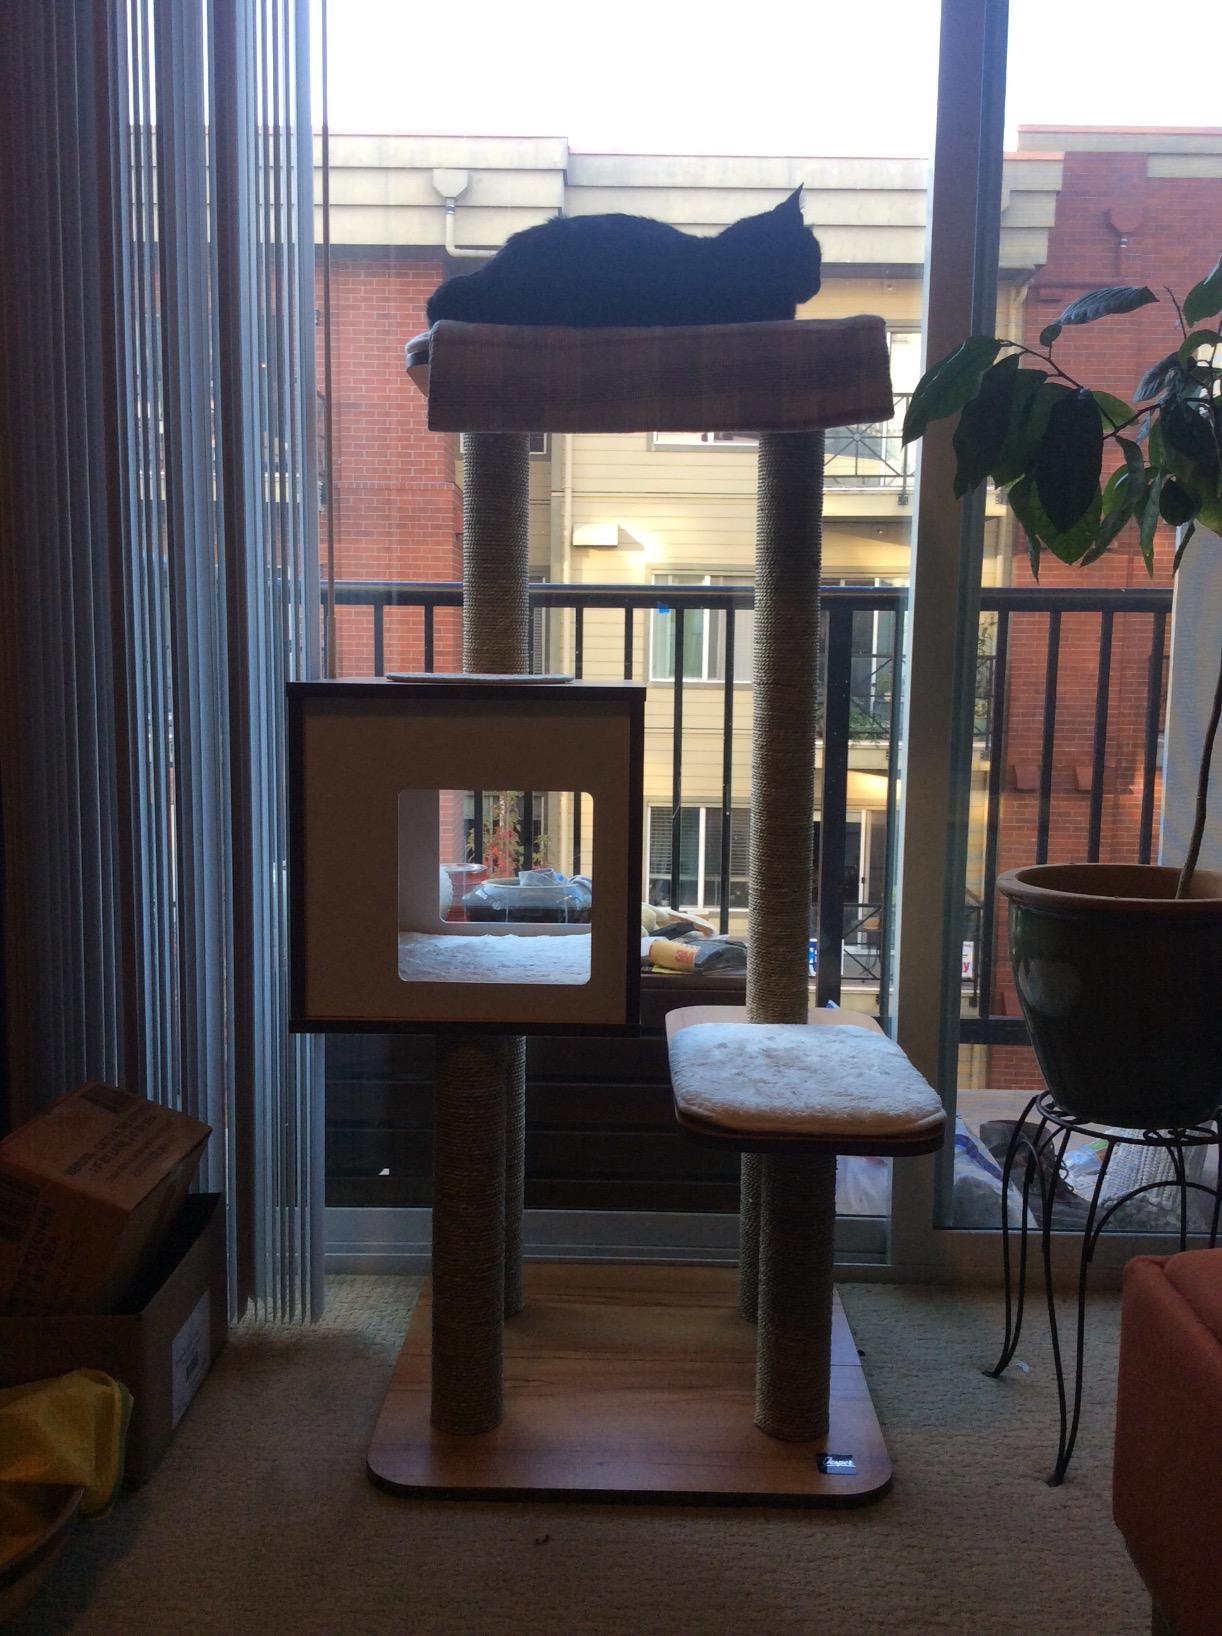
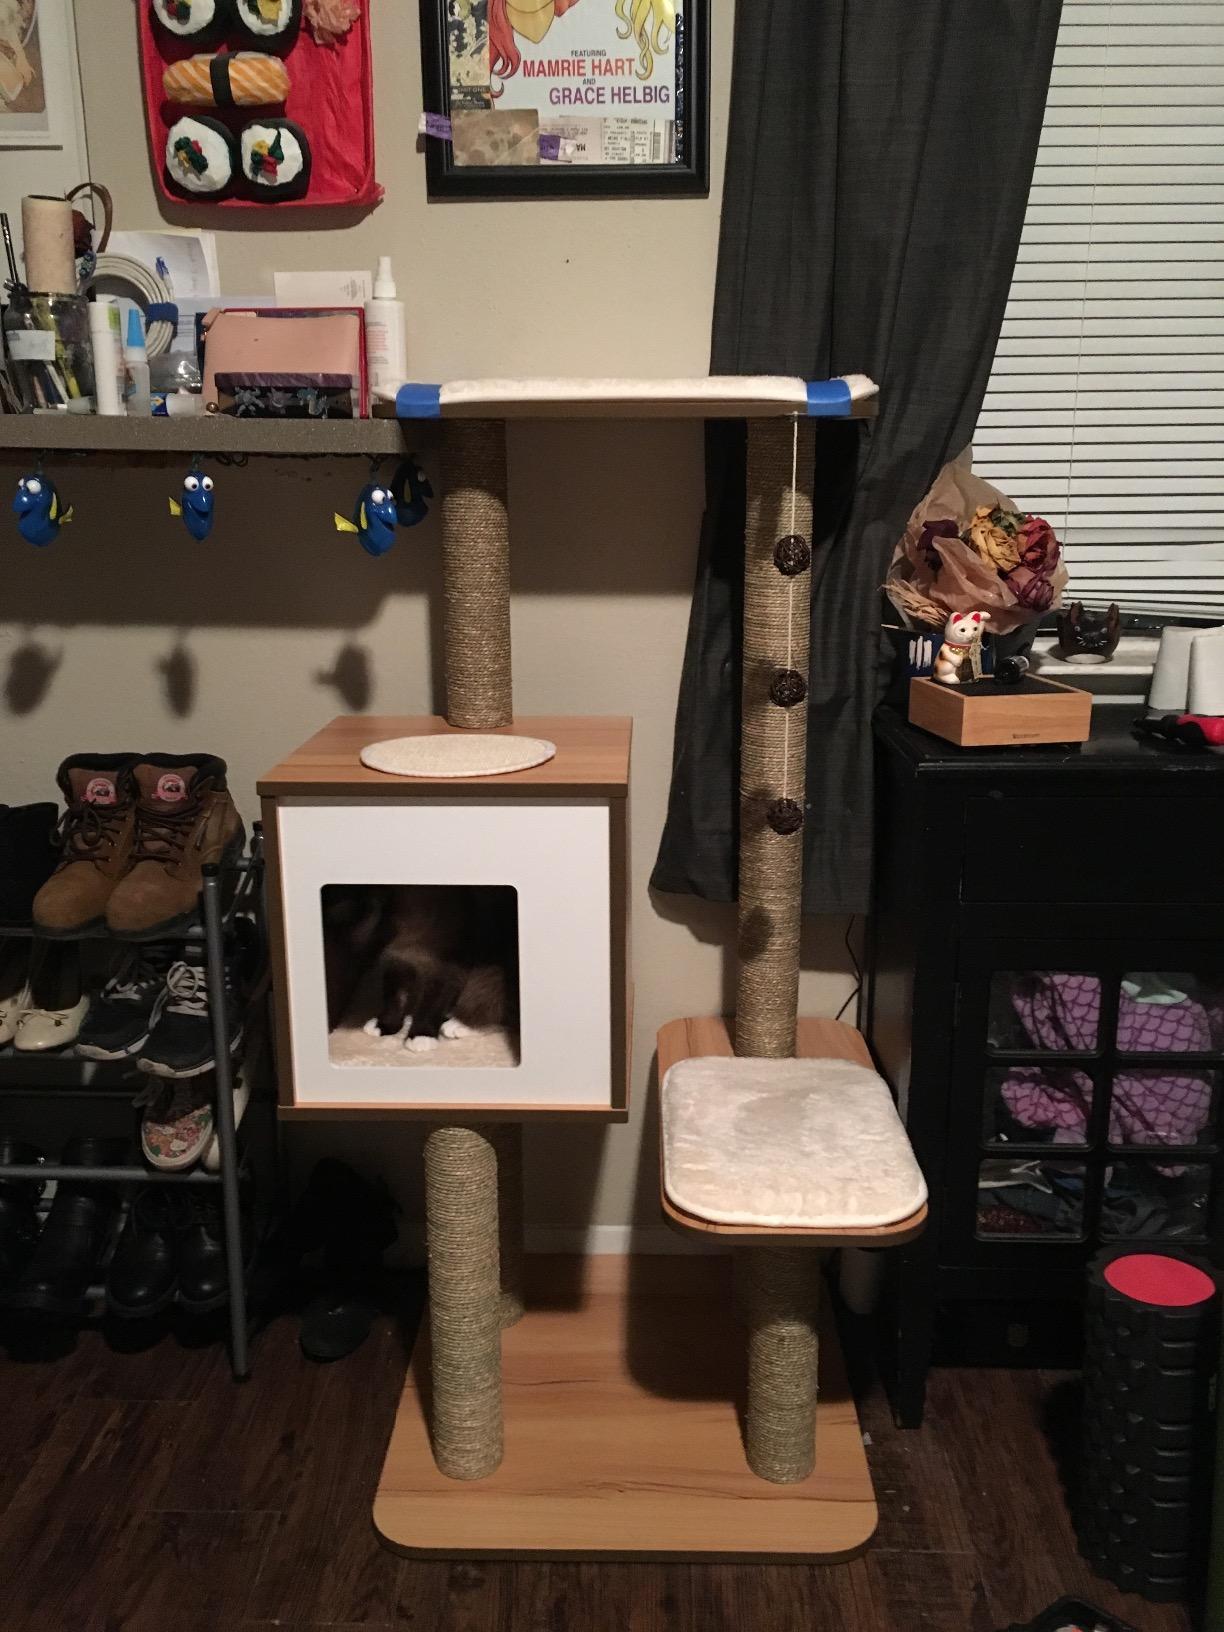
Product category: items_cat tree
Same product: yes